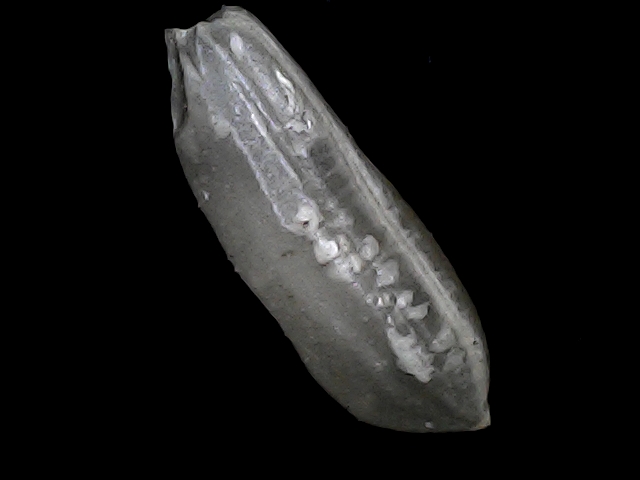
Rice variety: BRRI74